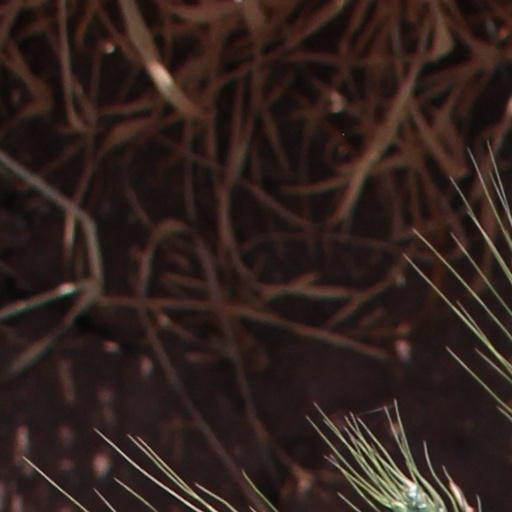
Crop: wheat